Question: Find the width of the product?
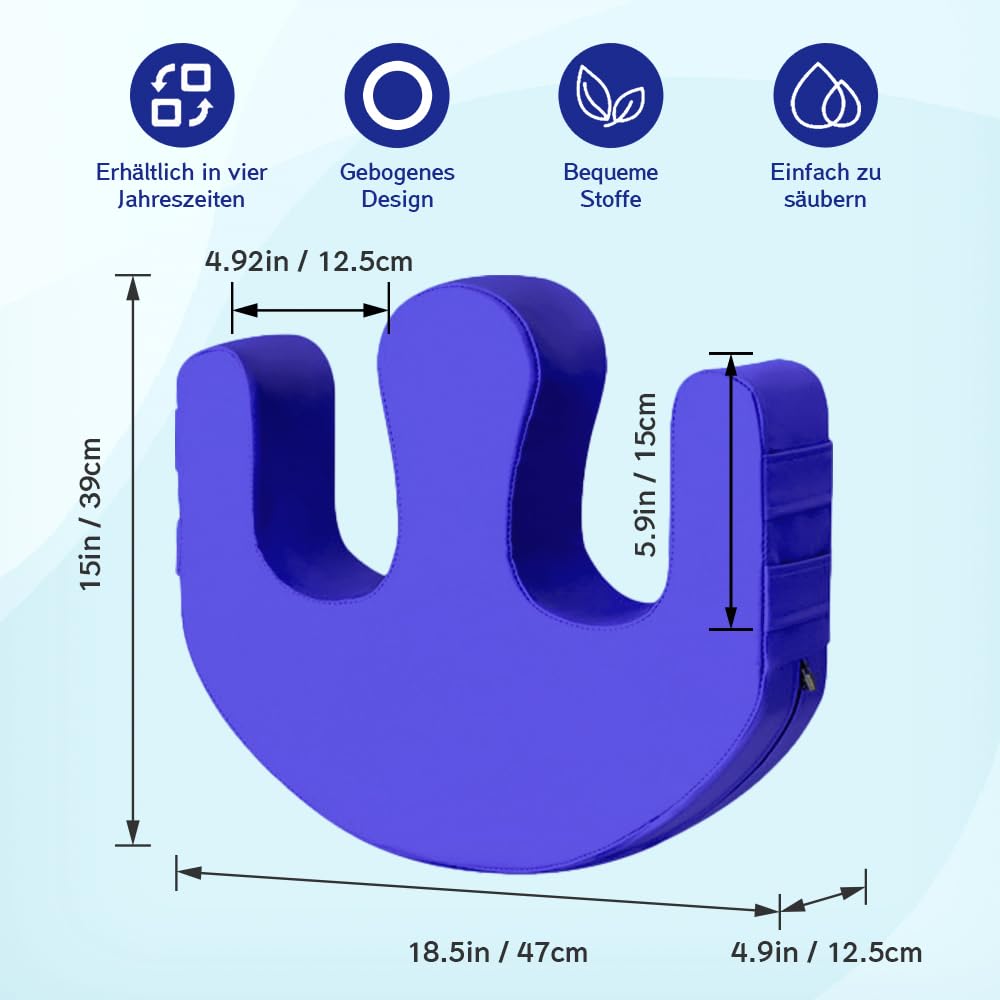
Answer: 39.0 centimetre